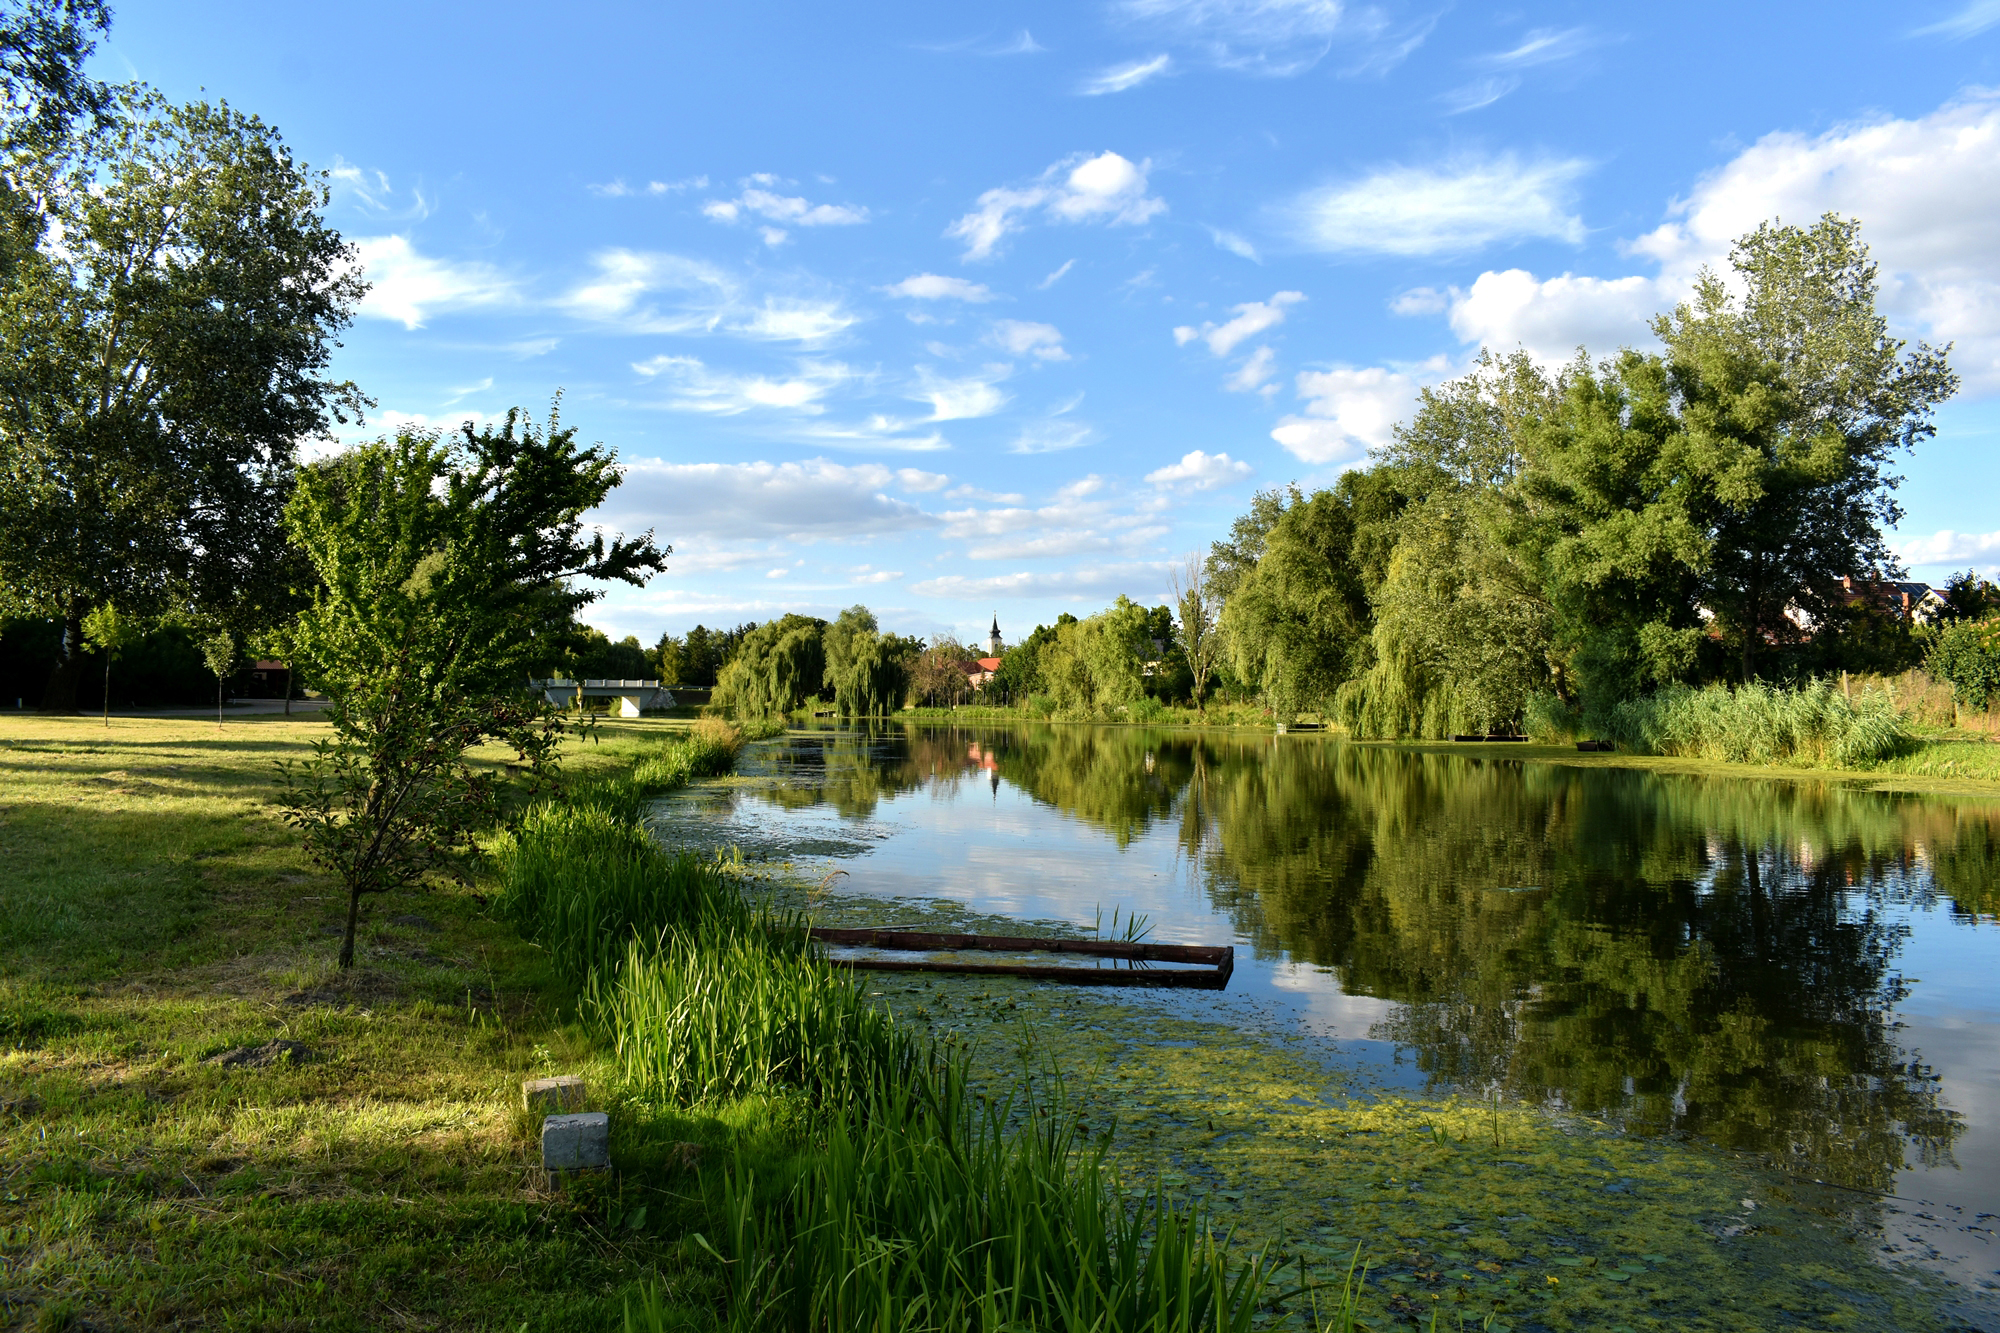
natural, natural landscape, body of water, nature, water, river, reflection, bank, sky, water resources, natural environment, tree, waterway, nature reserve, watercourse, pond, lake, grass, canal, botany, landscape, cloud, rural area, plant, garden, channel, reservoir, wetland, floodplain, bayou, house, lacustrine plain, sunlight, landscaping, fish pond, home, riparian forest, reflecting pool, fluvial landforms of streams, park